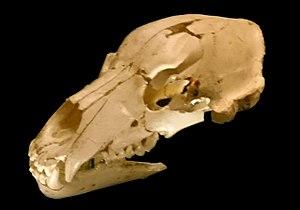
Crâne complet d'un Ursus deningeri retrouvé dans la Sima de los Huesos
La Sima de los Huesos signifie en espagnol « gouffre aux ossements » et désigne un aven qui contient un gisement paléolithique âgé de 430 000 ans. Sa richesse en fossiles en fait la source d'information principale de la paléoanthropologie de cette période en Europe. La cavité est constituée d'une chambre au fond d'un puits de 14 mètres et a été creusée par une ancienne rivière souterraine dans la Cueva Mayor de la sierra d'Atapuerca en Espagne, massif classé au patrimoine mondial.
Ursus deningeri ou ours de Deninger est un mammifère carnivore éteint qui a vécu au Pléistocène vers 1,8 million d'années durant environ 1,7 million d'années. C'est l'ancêtre des ours des cavernes. Il s'est éteint il y a à peu près 100 000 ans.